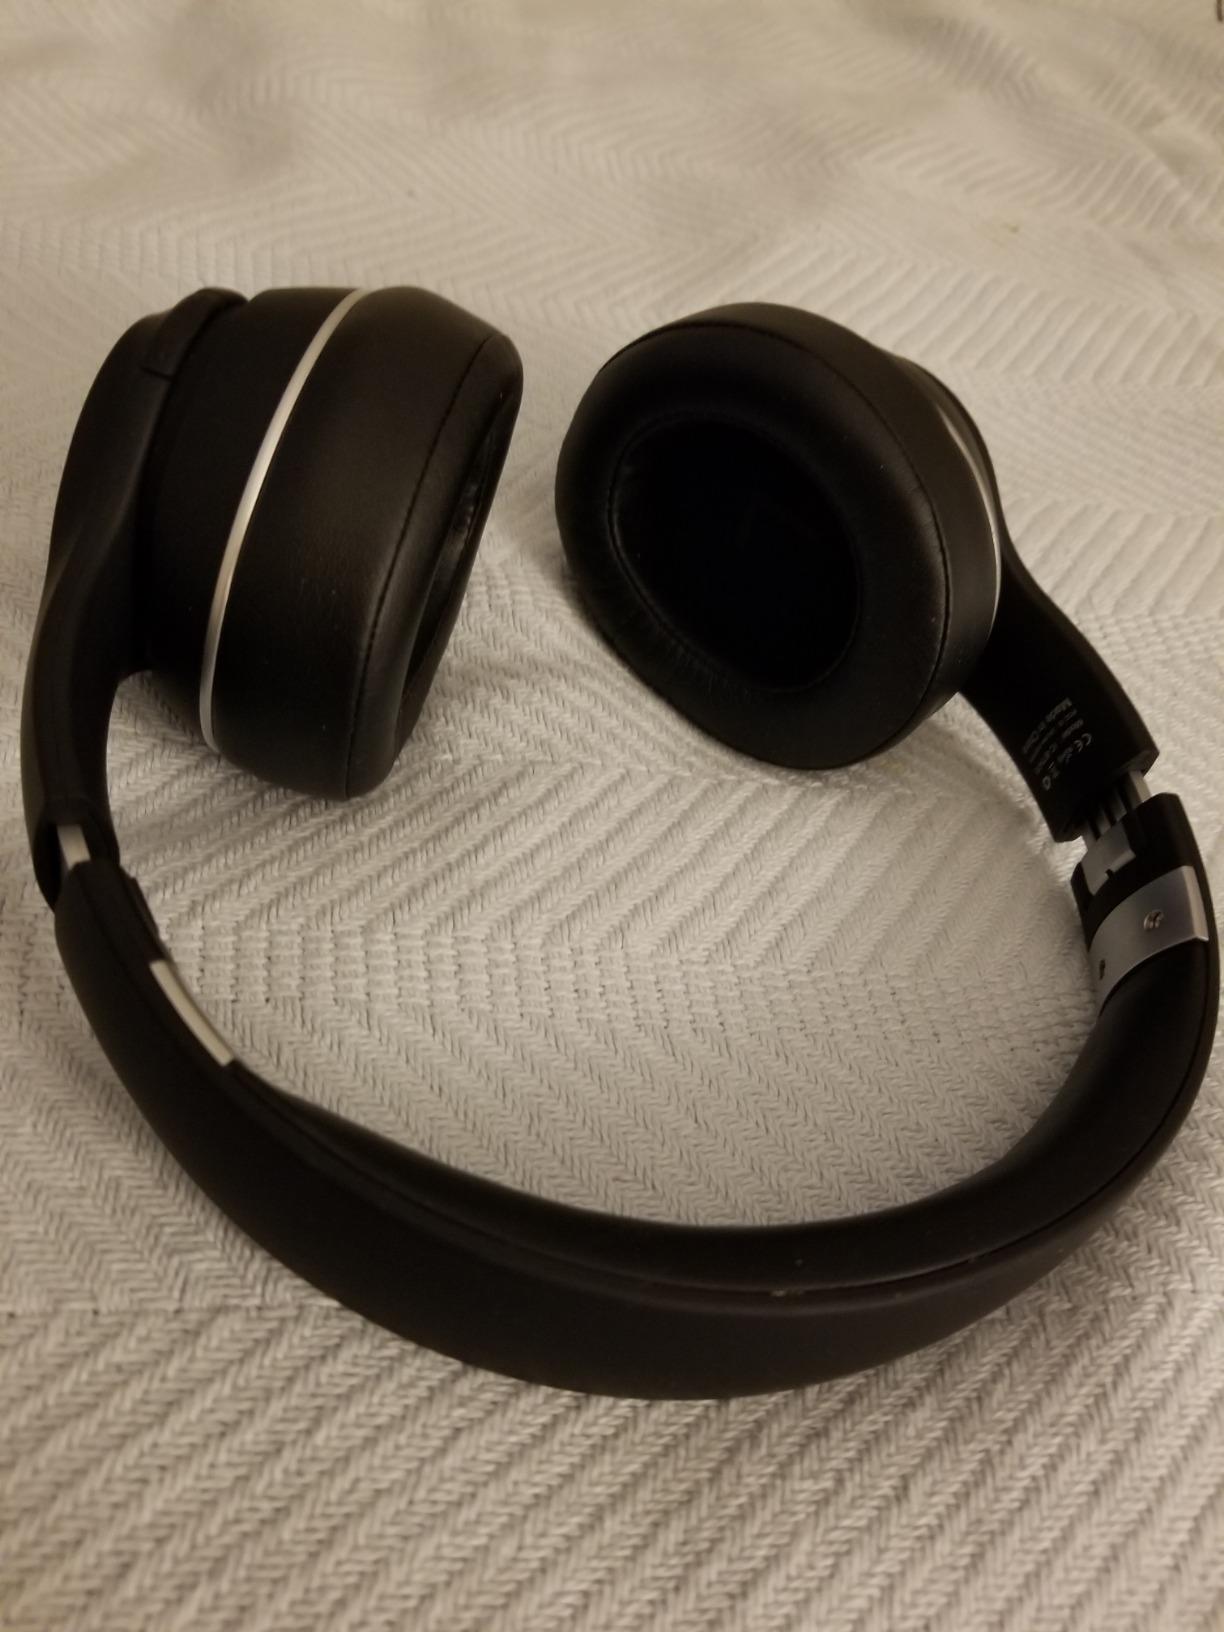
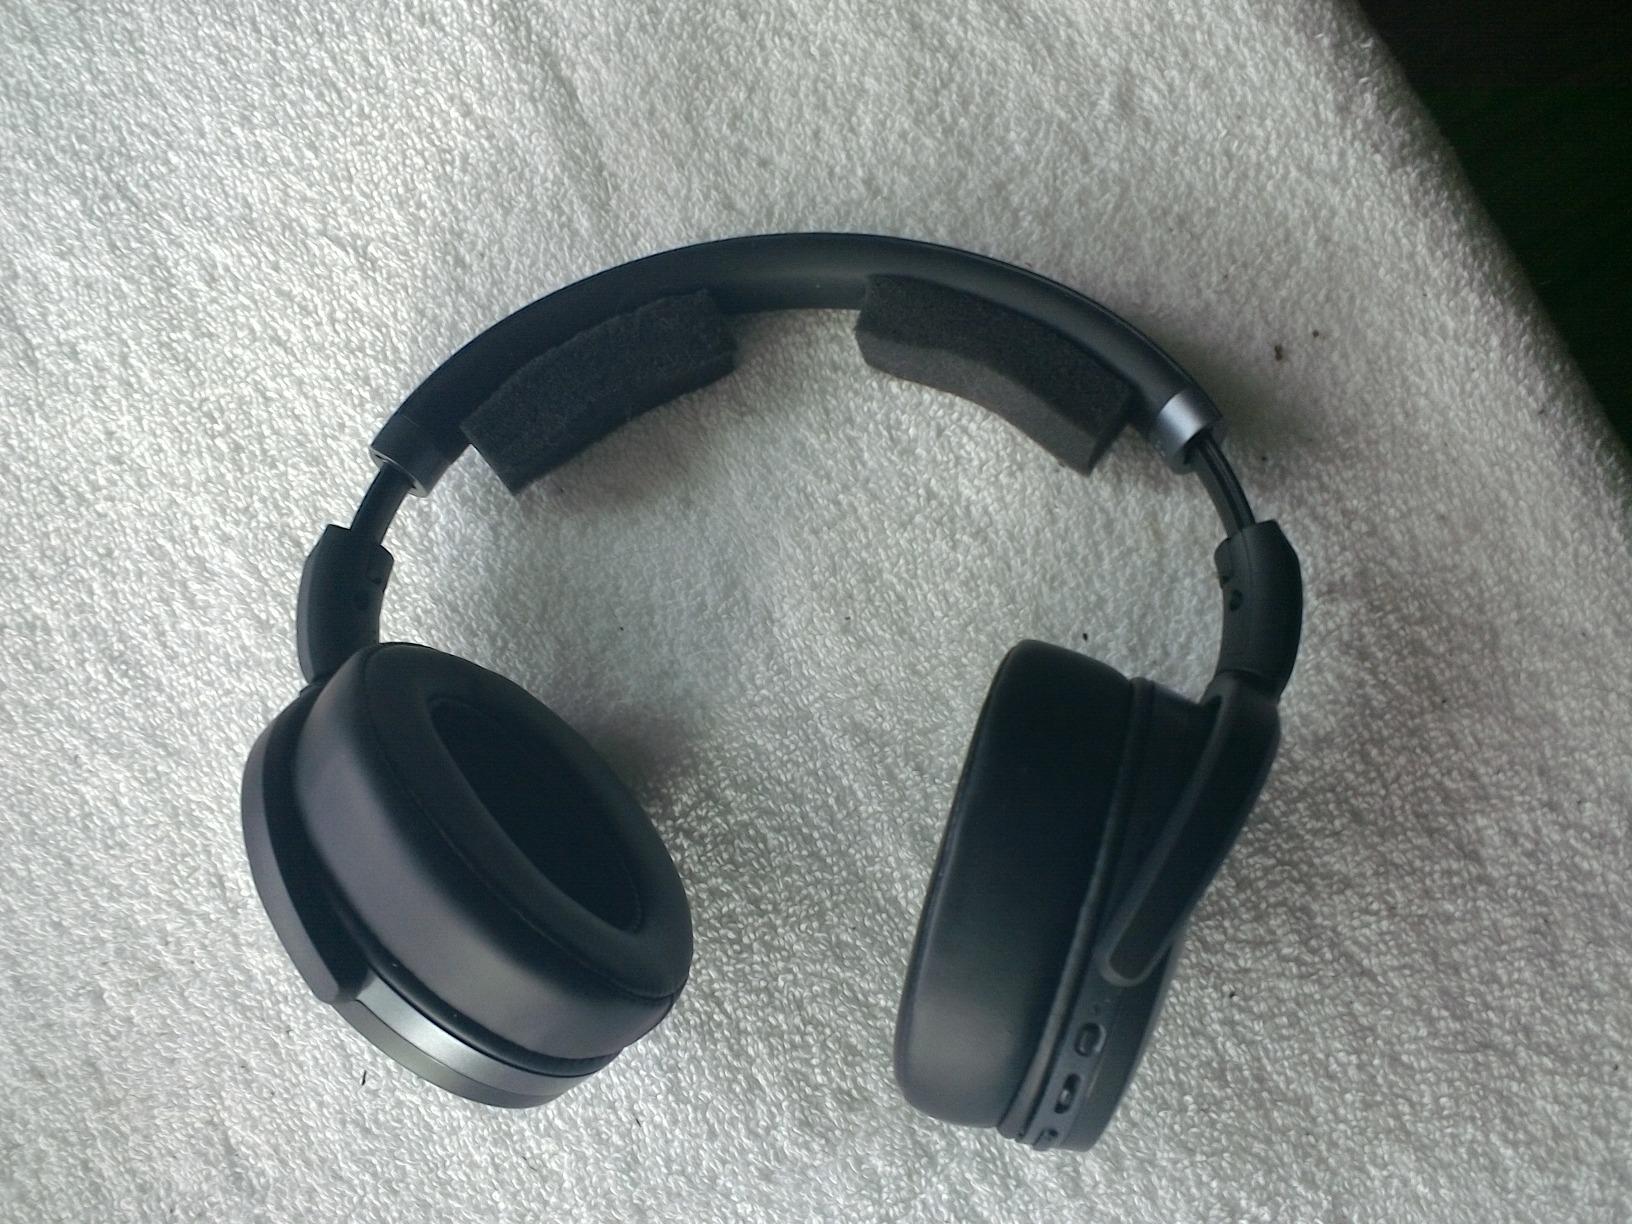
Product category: headphones
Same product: no